Siege of Riga (1700)

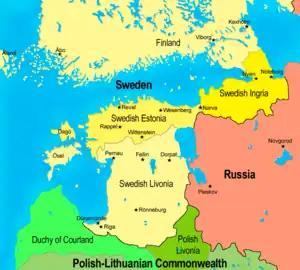
The Baltic provinces of the Swedish Empire in the 17th century, including Finland

In August 1698, Augustus II, ruler of the Polish-Lithuanian Commonwealth, and Peter I, Tsar of Russia, met in the town of Rava-Ruska (in present-day Western Ukraine) and agreed that Sweden must be stripped of its Baltic provinces: Livonia and Estonia would go to Poland-Lithuania, while Ingria and Karelia would go to Russia. Later, the Denmark-Norway union also joined the alliance. In August 1699, the Livonian nobility authorized von Patkul to sign, in Warsaw, the act of submission of the Livonian and Estonian nobility to Augustus II and his heirs (i.e., the Electors of Saxony). The coalition agreement in its final form was concluded on November 21, 1699, at Preobrazhenskoye (now part of Moscow), with Major General Johann Reinhold von Patkul responsible for planning the attack. In preparation for war, the Swedish Governor-General of Livonia, Erik Dahlberg, reinforced the fortification systems of Riga and other Livonian fortresses.